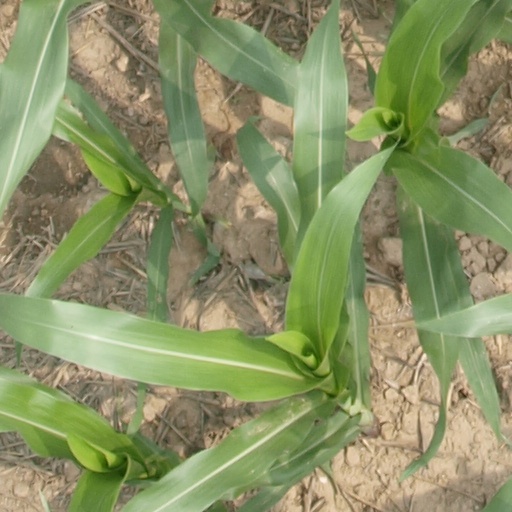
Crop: maize; corn